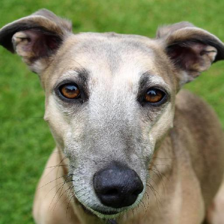
Label: animals